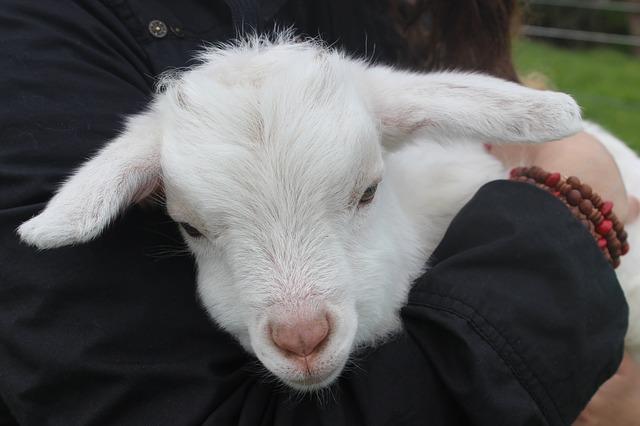
sheep